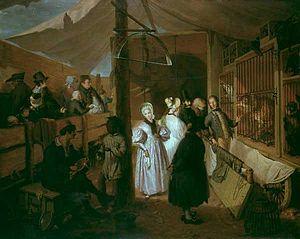
Johann Wilhelm Rudolf Geyer est un peintre de genre et peintre d'histoire allemand.